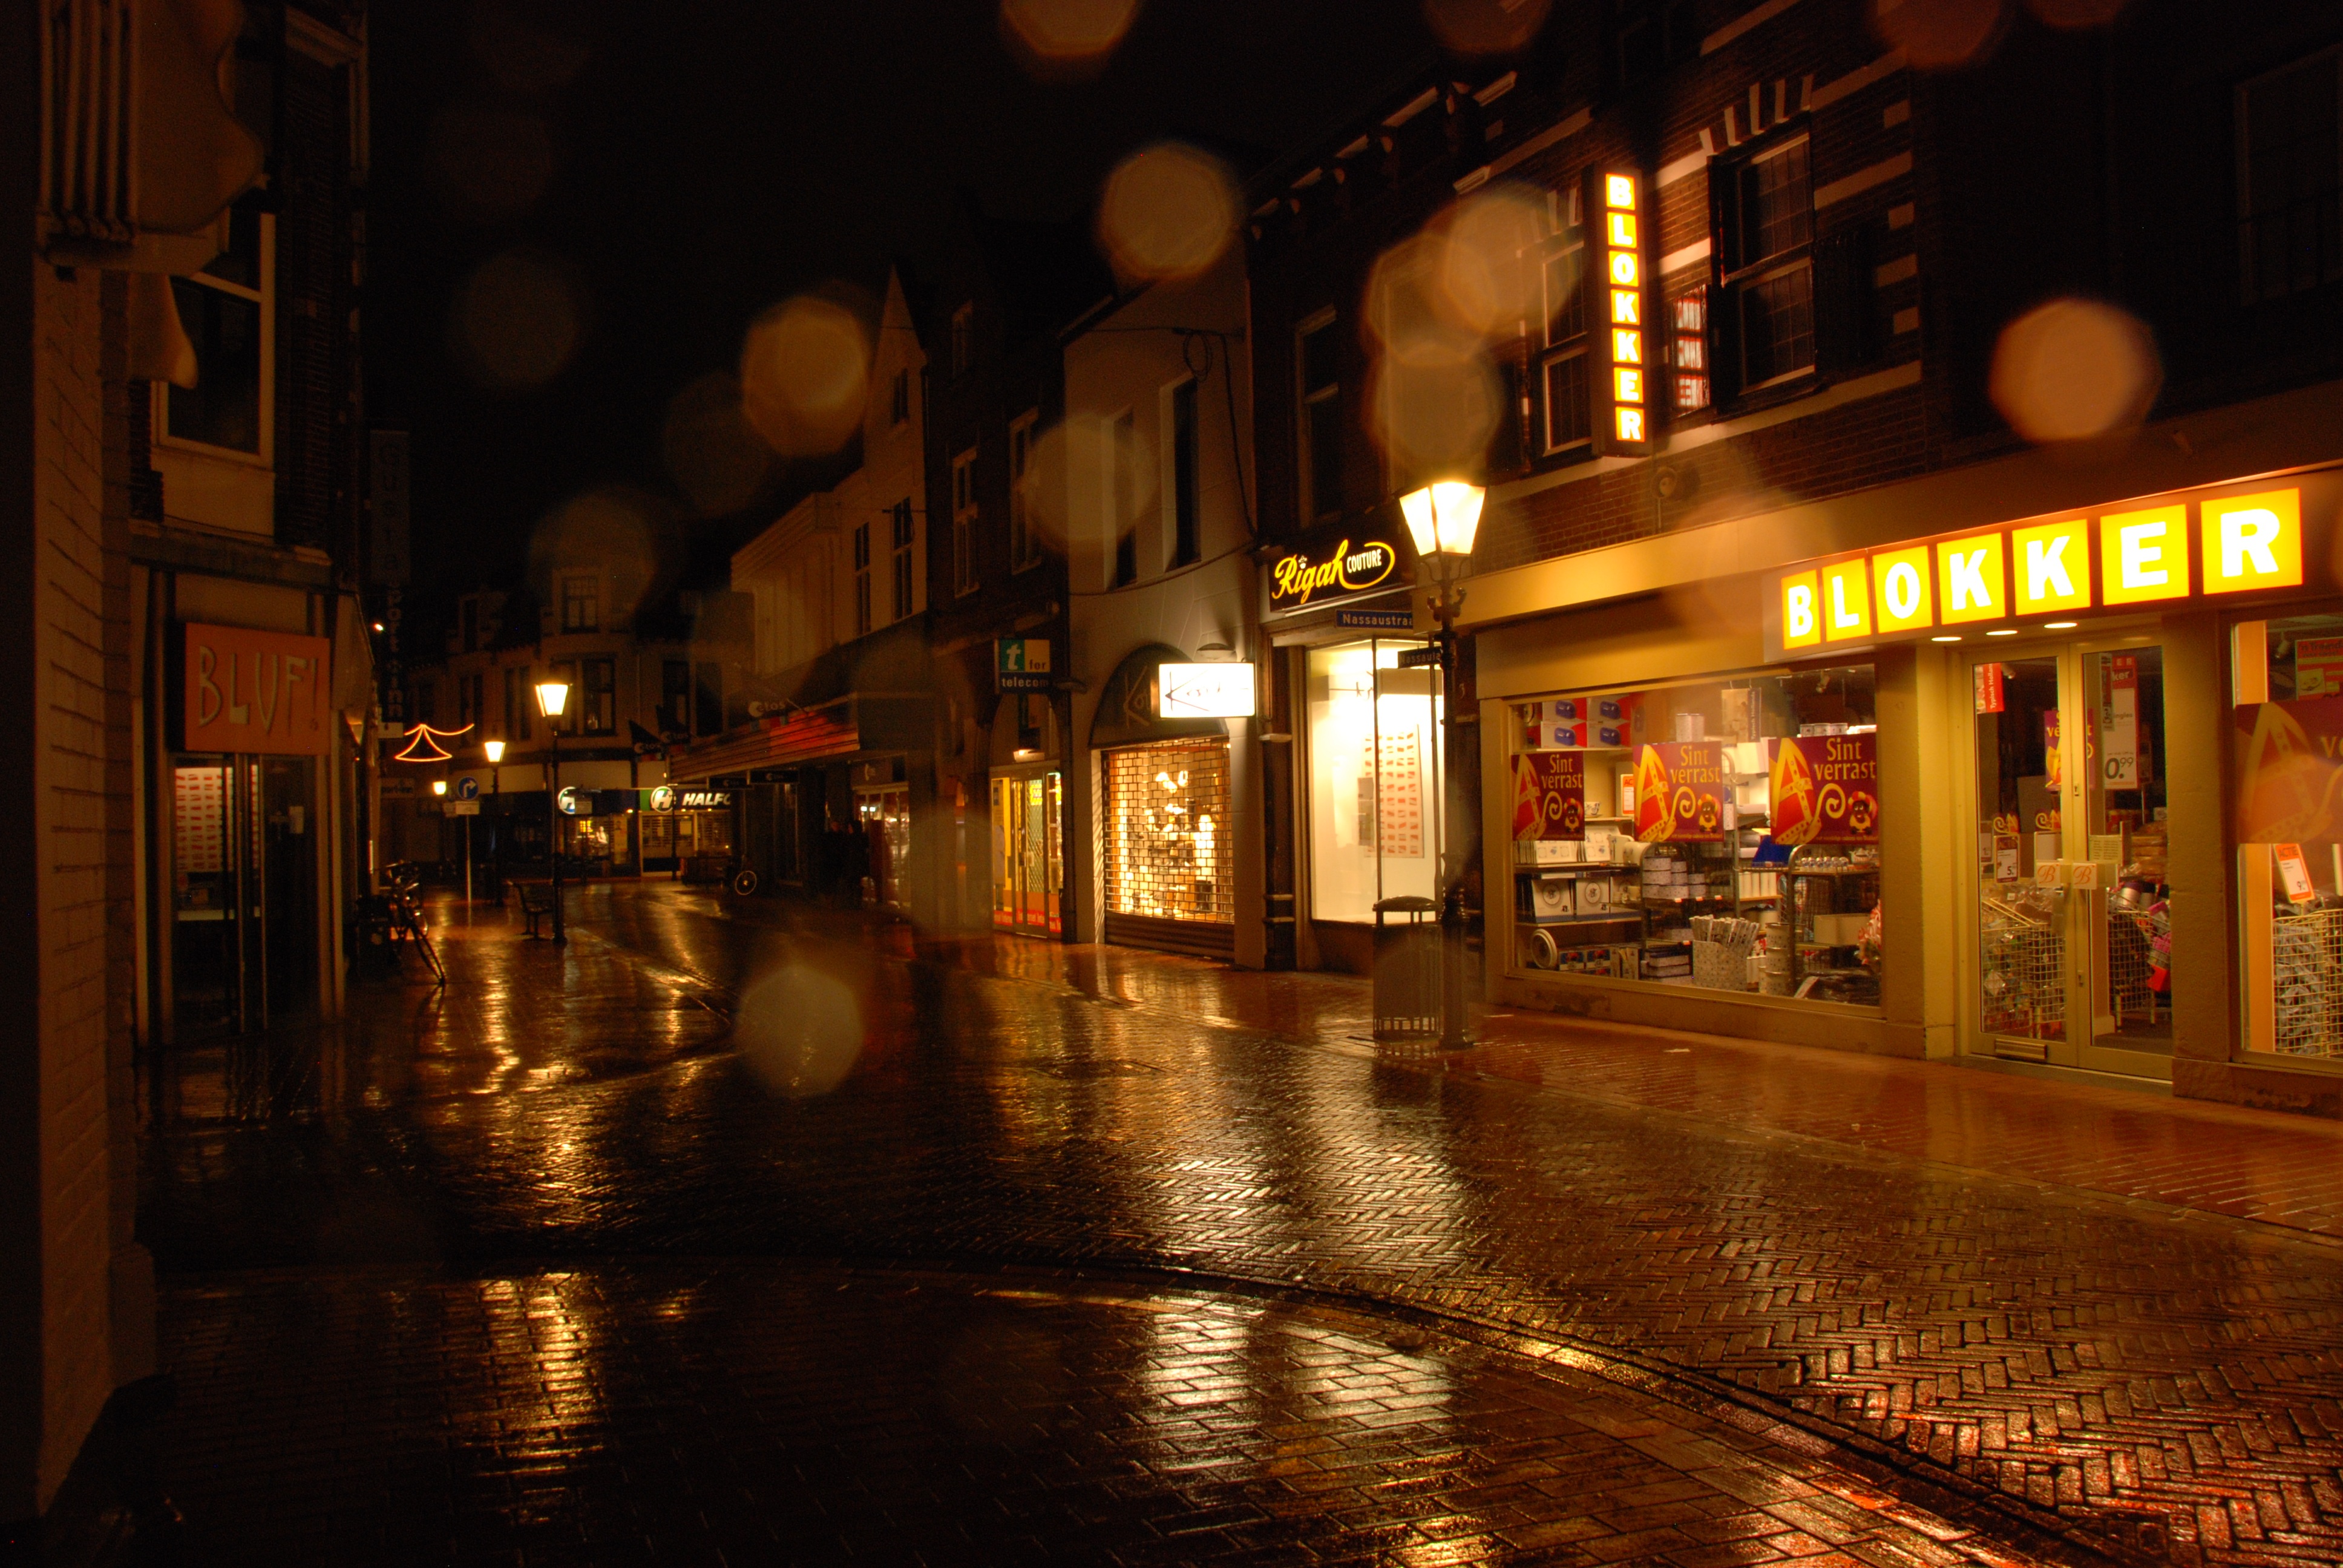
road, street, night, rain, wet, dark, evening, shop, lamp, lighting, saint nicholas, urban area